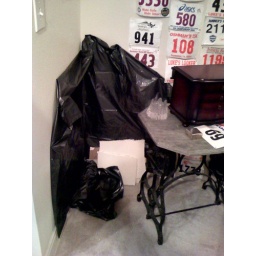
GIANT HOLE in my bathroom wall